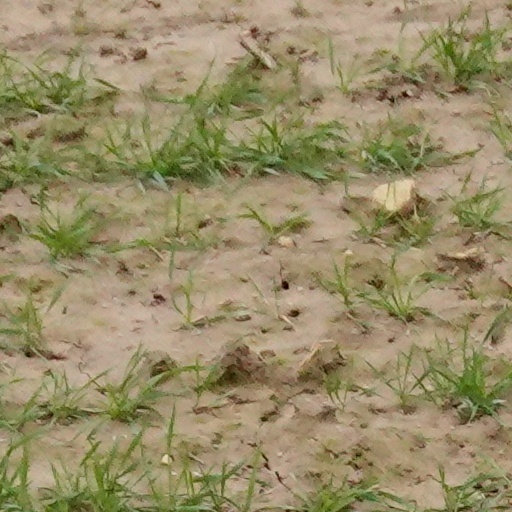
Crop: wheat